Black Trout Adit

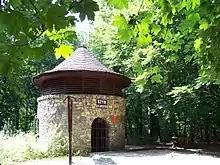
Entrance in Sylwester shaft

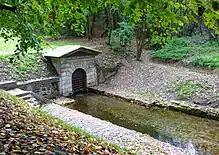
Portal and ditch of the Adit

The region of Tarnowskie Góry is known for historic lead ore mining. The lead ores contains a large admixture of silver. Beginning in 1526 when new deposits of lead (mostly galena) were found, the settlement started to grow quickly. In 1526 Jan II the Good the Duke of Opole granted the community the status of an independent mining town. The name of the town Tarnowskie Góry has a mining genesis. The first part "Tarnowskie" comes from the name of village "Tarnowice" where deposits of lead enriched by silver were found. Currently Tarnowice (actually Stare Tarnowice) is a district of Tarnowskie Góry. The second part of the name "Góry", the old-Polish dialect word for "mines". Current meaning of the word "Góry" is "mountains" and may be confusing. Mining industry had to wrestle with the problem of water flooding workings. To prevent it in 1788 the first steam engine was brought from England by Fryderyk Wilhelm Hrabia von Reden. The other way to drain workings was digging adits which piped the water using the difference of level. There were 8 adits in Tarnowskie Góry. A 600-meter part of former "Fryderyk" adit, built in 1821-1834, is available for tourists. The lead-ore mining in Tarnowskie Góry stopped in 1912 because of resource shortage. However a huge amount of past mining traces is left, both underground and overground.